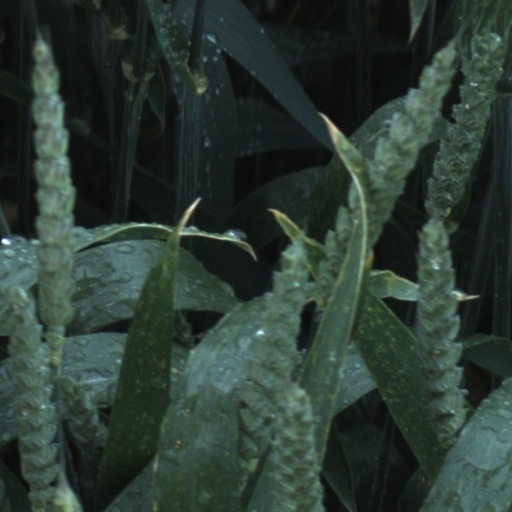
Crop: wheat